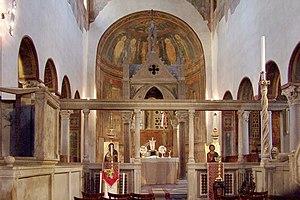
La papauté byzantine est une période de l'histoire de la papauté, qui s'étend de l'an 537 à l'an 752, marquée par l'appartenance territoriale à l'Empire romain d'Orient. Elle représente alors la partie de cet Empire, restée de langue officielle et liturgique latine, de tradition latine et, religieusement, de rite latin. À cette époque, les papes ne s'étaient pas encore mis sous la protection des royaumes germaniques d'occident et devaient recevoir l'approbation de l'empereur d'Orient pour recevoir la consécration épiscopale. De nombreux papes sont choisis parmi les « apocrisiaires » et parmi les chrétiens d'orient d'origine grecque, la syrienne ou sicilienne.
Le templon caractéristique des églises byzantines est une cloison de pierre ou de bois séparant le bêma, la bimah, ou sanctuaire, du naos ou nef. Tantôt plein tantôt à claire-voie, il était constitué de larges panneaux décorés de feuillages, d’animaux et, plus rarement de représentations de personnages sacrés représentés en buste dans des médaillons. Ces panneaux étaient joints par des colonnettes surmontées d’une architrave ou d’un épistyle.